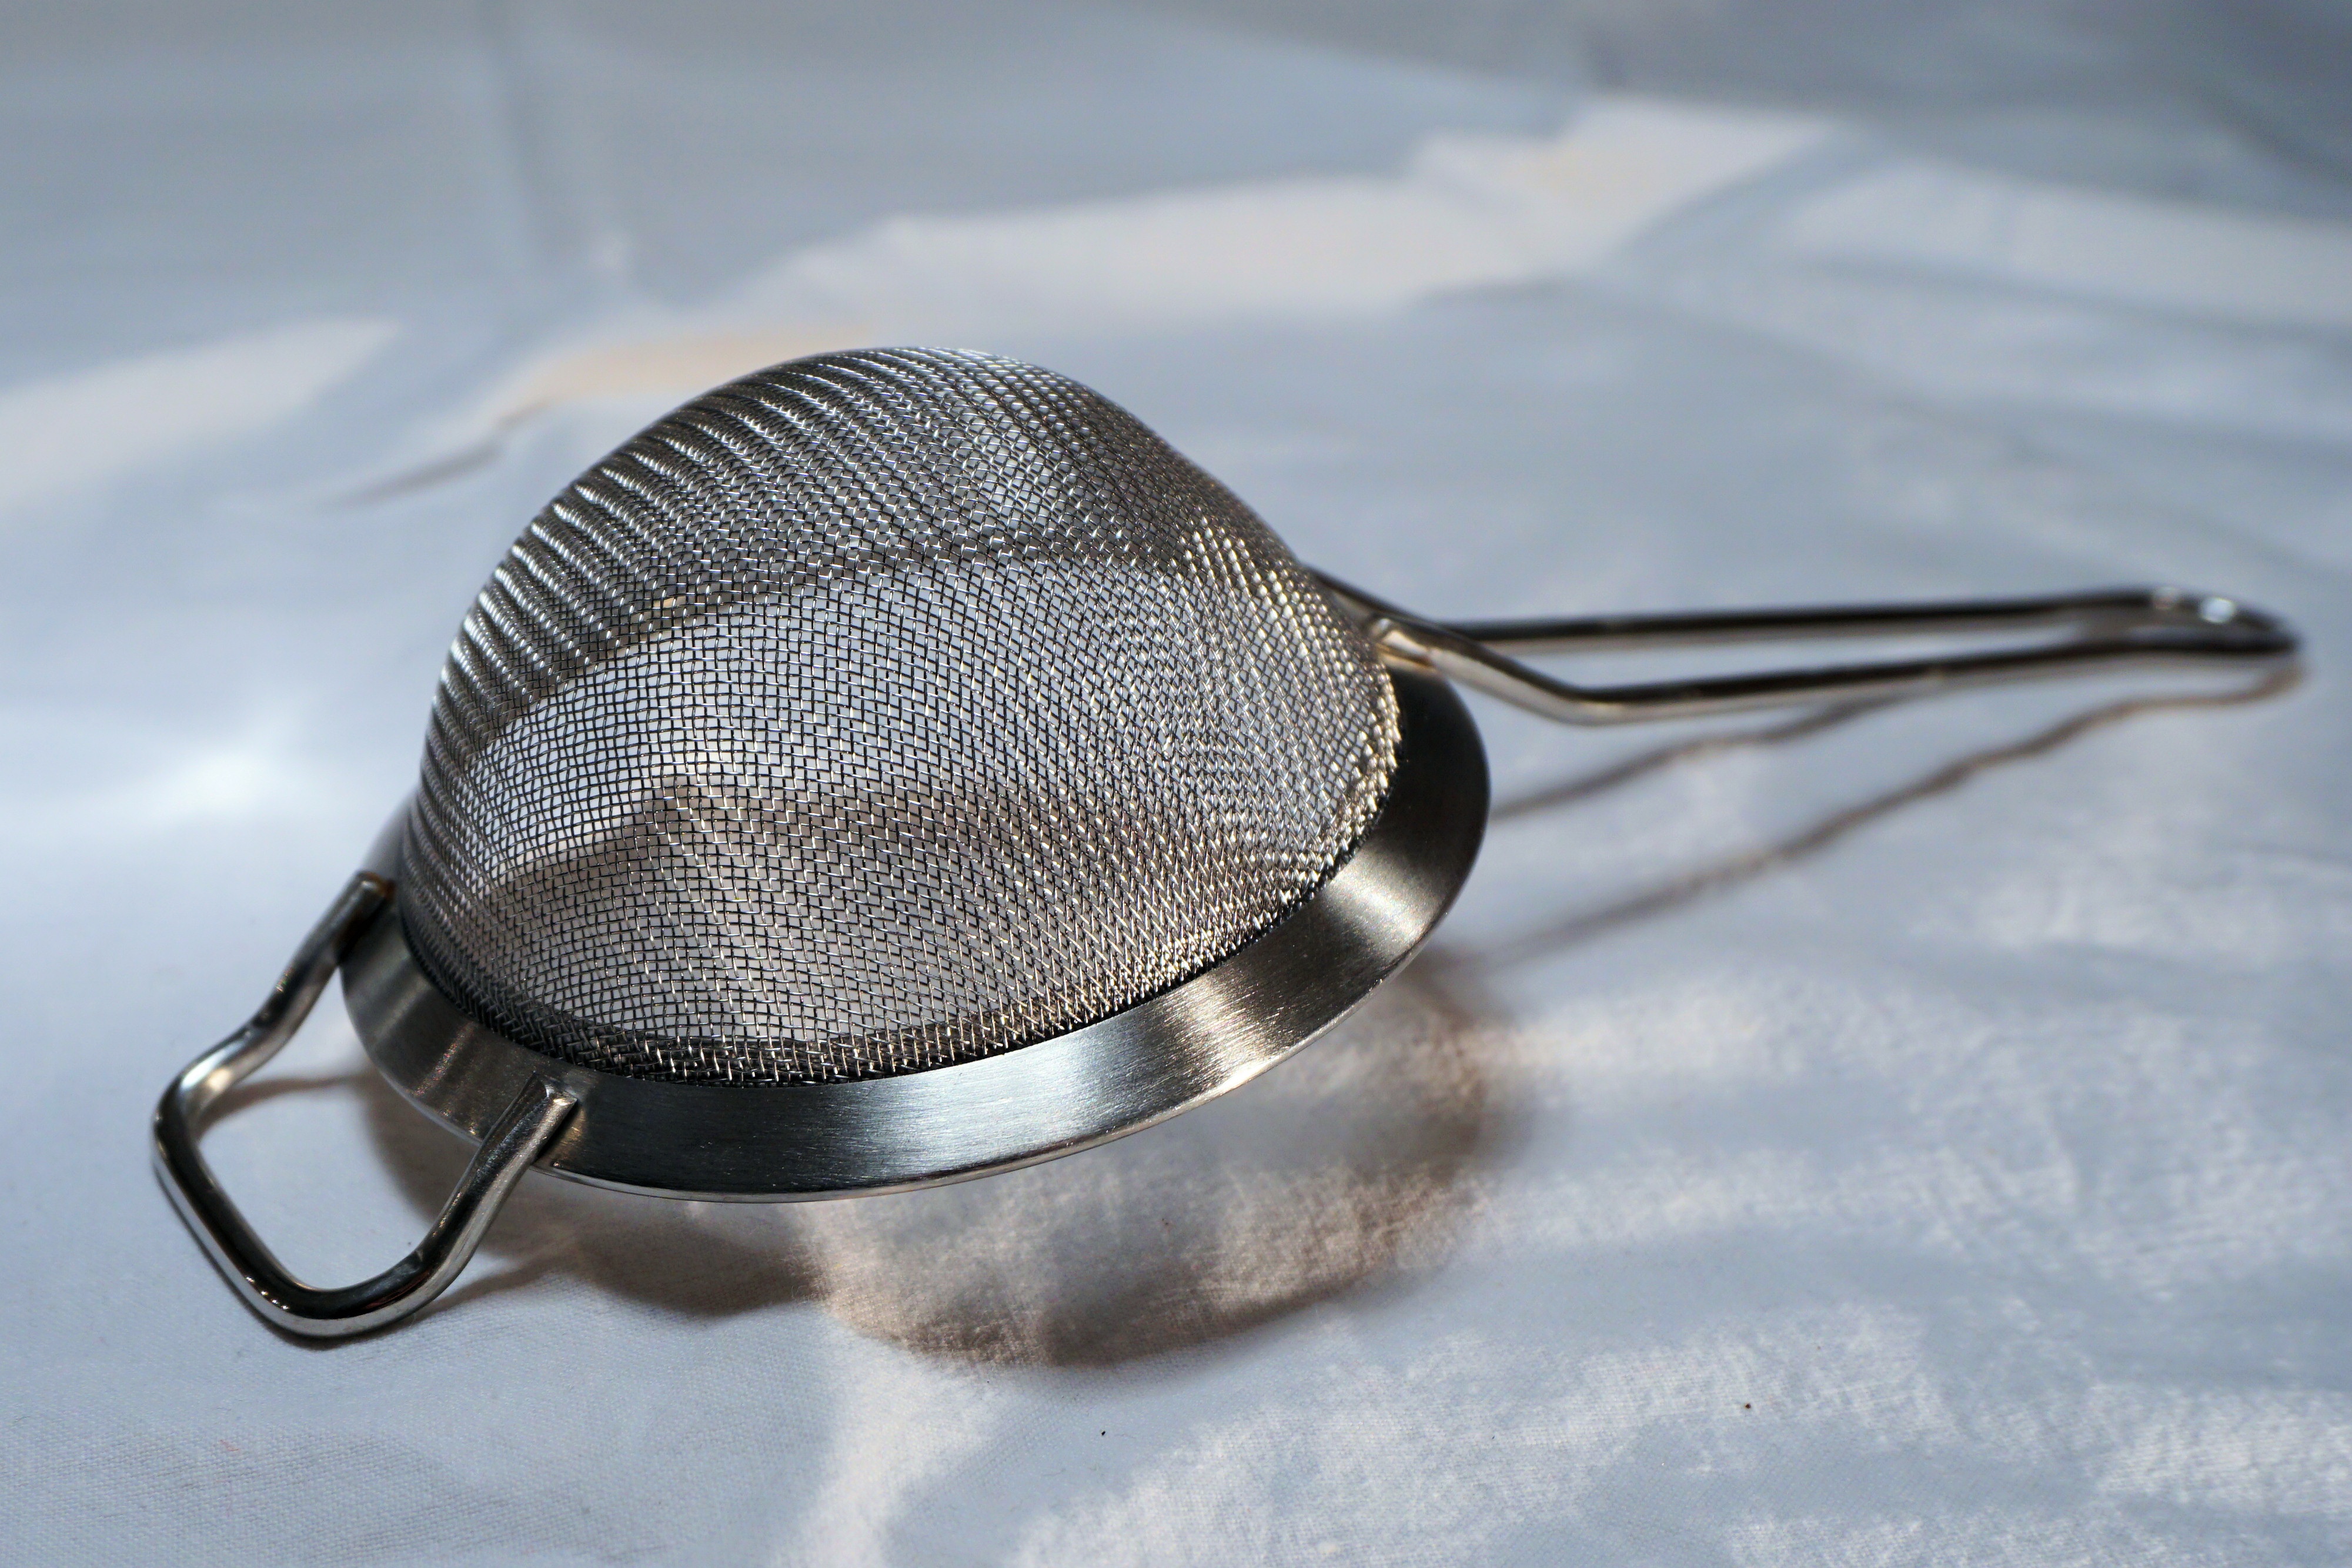
metal, kitchen, lighting, eat, material, cook, silver, court, prepare, seven, budget, sieve, kitchen help